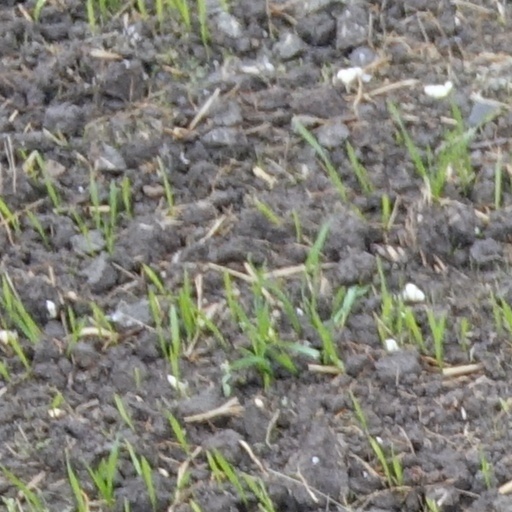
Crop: wheat